Damba festival

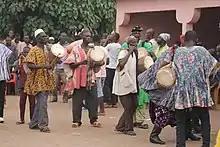
Damba in Tamale

The Damba festival is the largest festival in Ghana, celebrated by the peoples of the Northern, Savanna, North East, Upper East and Upper West Regions of Ghana. In recent times, Damba has become a multinational festival, attracting visitors from all over the world. The festival is annually celebrated in Germany, USA, and UK.